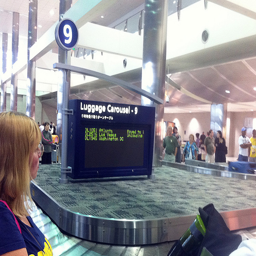
People are waiting by the luggage carousel at an airport.
people standing around a luggage carousel while waiting for luggage
A lady is standing near a luggage stand at the air port.
People in an airport are picking up their luggage from a luggage carousel.
Woman standing by an airport conveyor belt looking at luggage.